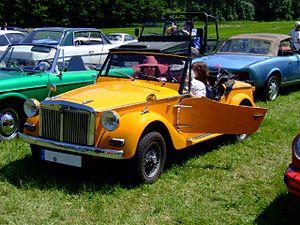
La société Siata, acronyme de Società Italiana Applicazioni Tecniche Auto-Aviatorie, était un petit constructeur italien d'automobiles, créé en 1926 par Giorgio Ambrosini et qui restera en activité en Italie jusqu'en 1970.
La SIATA 850 Spring est une voiture spyder deux places fabriquée par le constructeur italien Siata de 1967 à 1970.